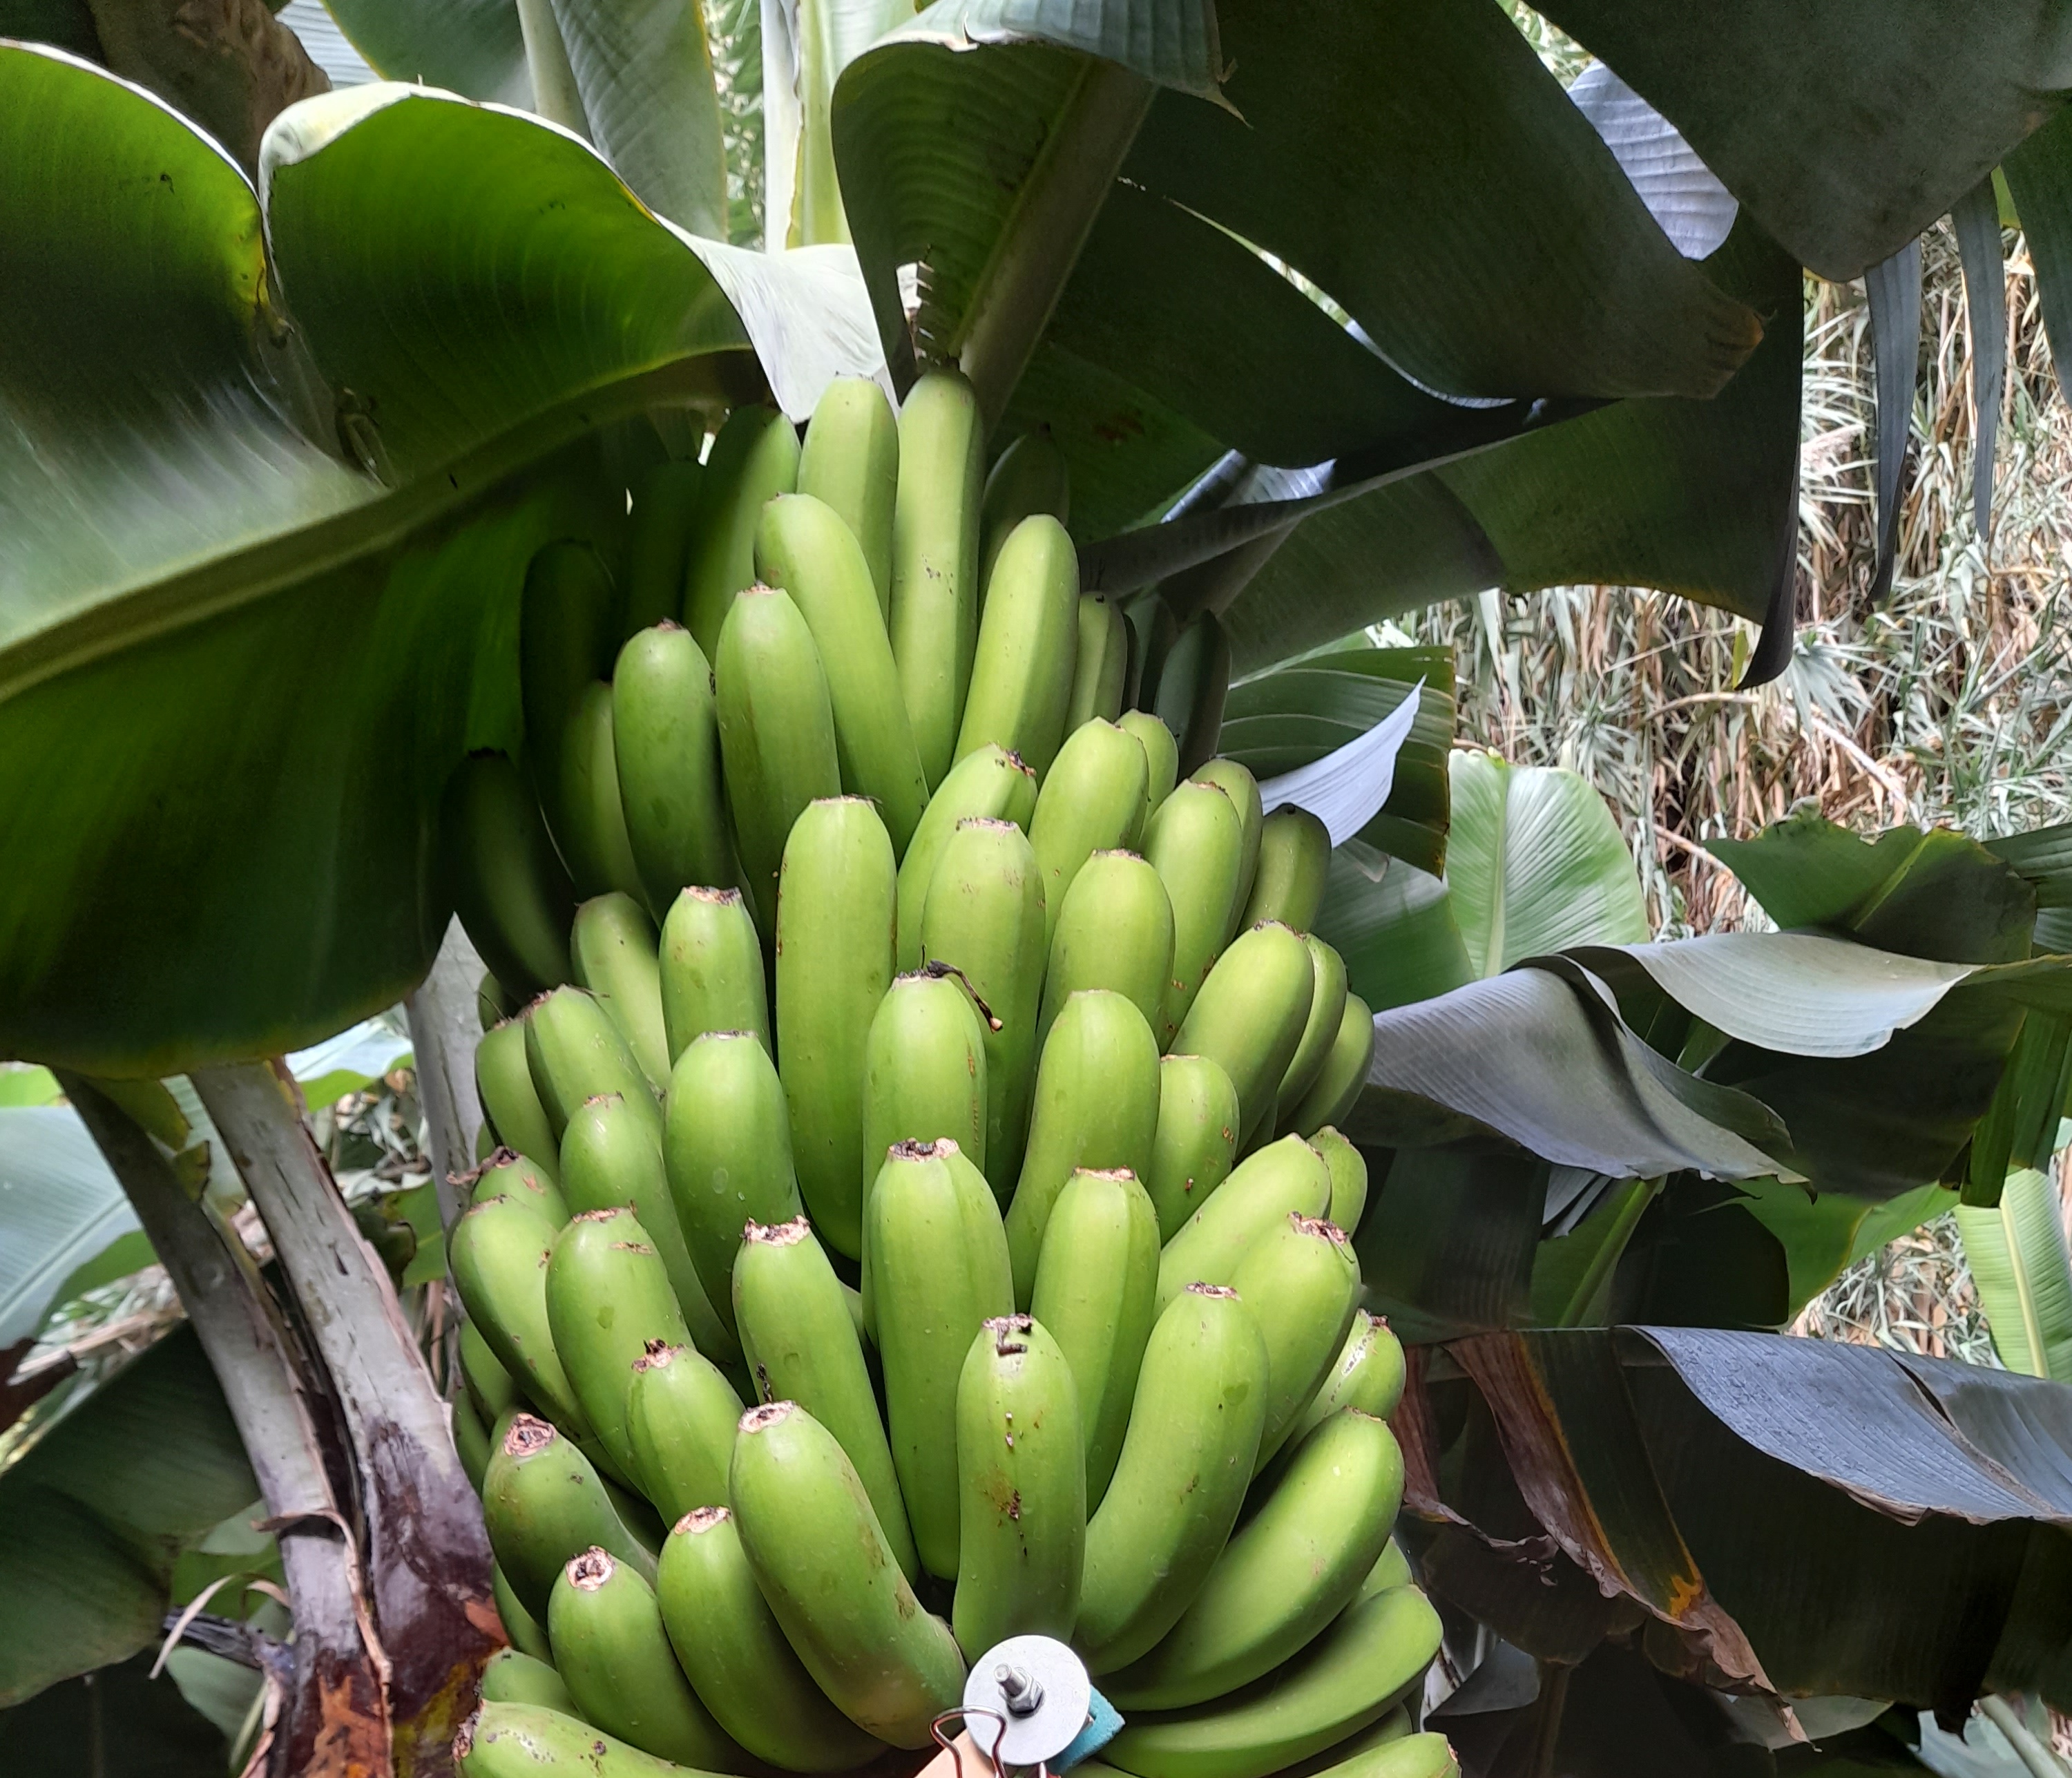
Label: Cut